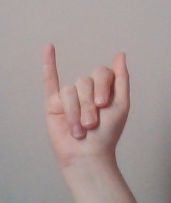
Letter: meem